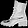
Label: Ankle boot